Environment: lab
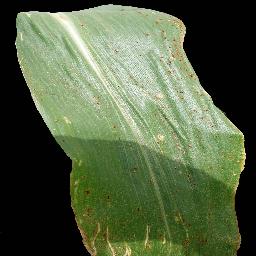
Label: common_rust